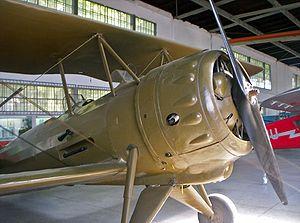
Le musée de l’Aviation polonaise de Cracovie est le plus important musée aéronautique de Pologne. Il occupe une partie de l'ancien aéroport du Kraków-Rakowice-Czyżyny, au nord-est de Cracovie. Il a ouvert en 1964, un an après la fermeture de l'aéroport.